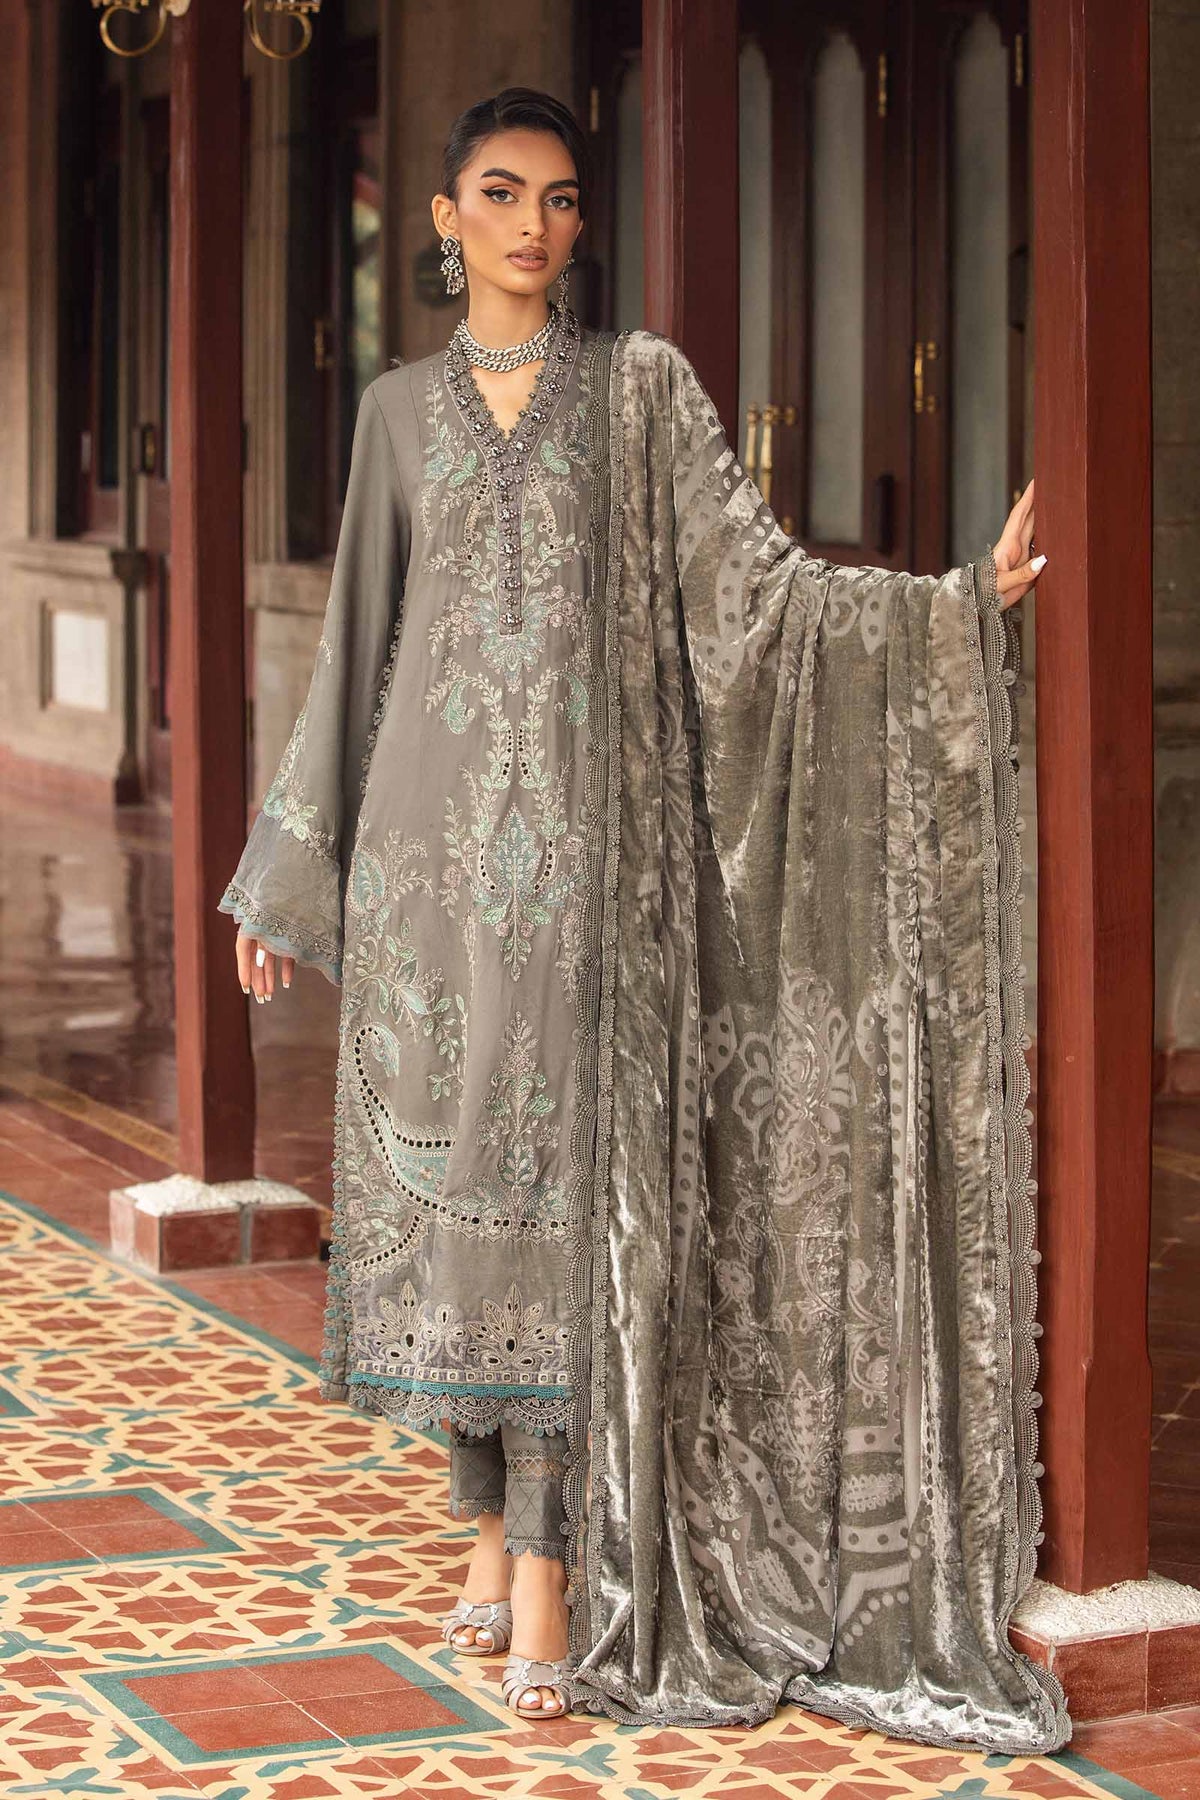
grey embroidered chiffon suit